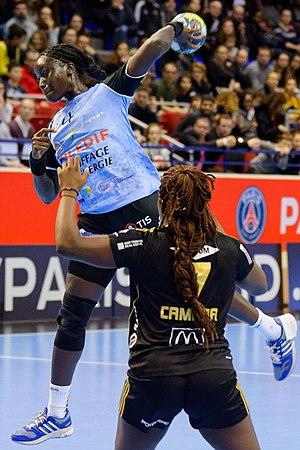
Rencontre Issy Paris Hand / Chambray. A Coubertin, le 26 février 2017.
Koumba Cissé est une joueuse française de handball, évoluant au poste d'arrière droite.